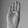
ASL letter: B